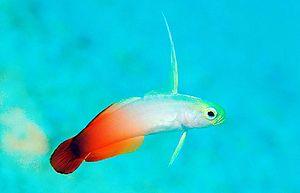
Les Ptereleotridae sont une famille de poissons téléostéens de l'ordre des Perciformes.
Les Microdesmidae forment une famille de poissons osseux de l'ordre des Perciformes.
Les Ptereleotrinae sont une sous-famille de poissons, mais elle n'est pas reconnue par FishBase qui en fait une famille : la famille des Ptereleotridae, qu'elle place sous l'ordre des Perciformes.